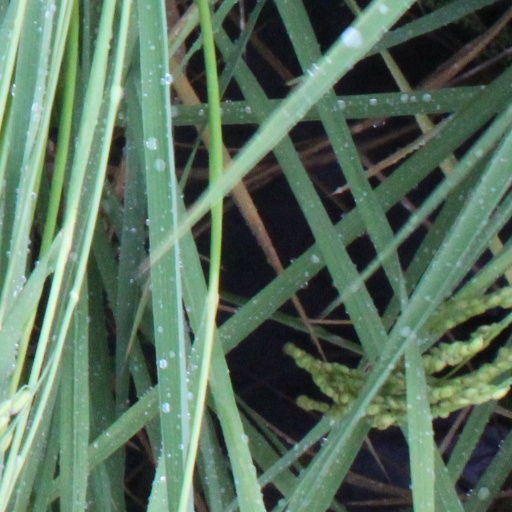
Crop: rice